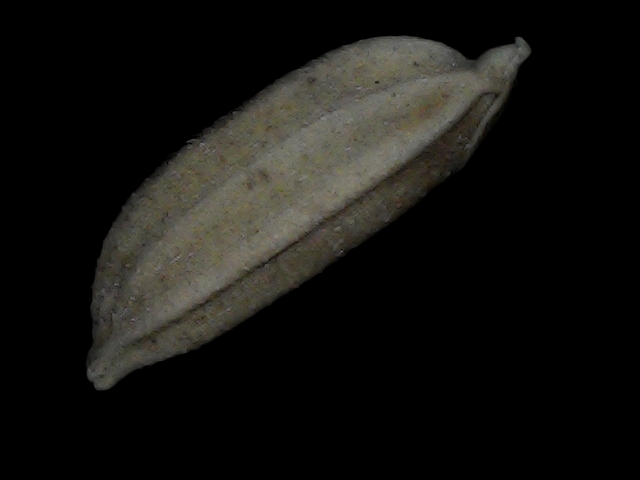
Rice variety: Bd72